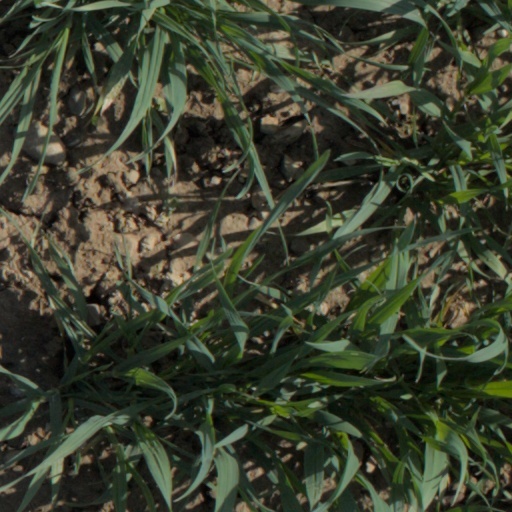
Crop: wheat